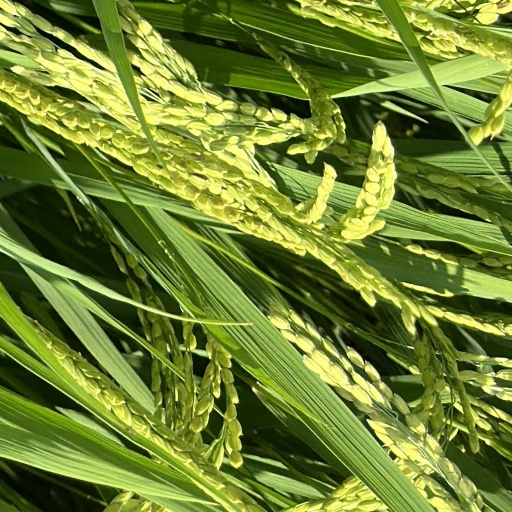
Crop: rice